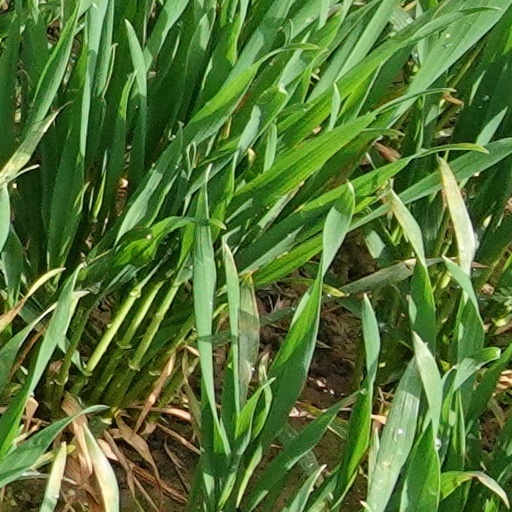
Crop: wheat